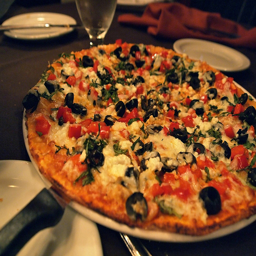
A pizza filled with toppings on a table.
A pizza with olives, green vegetables and cheese on a service tray
A pizza with olives, cheese, tomatoes and sauce on a pan.
A pizza cut into slices on a tray.
A closeup image of a cooked pizza that has been sliced with plates and a wineglass in the background.